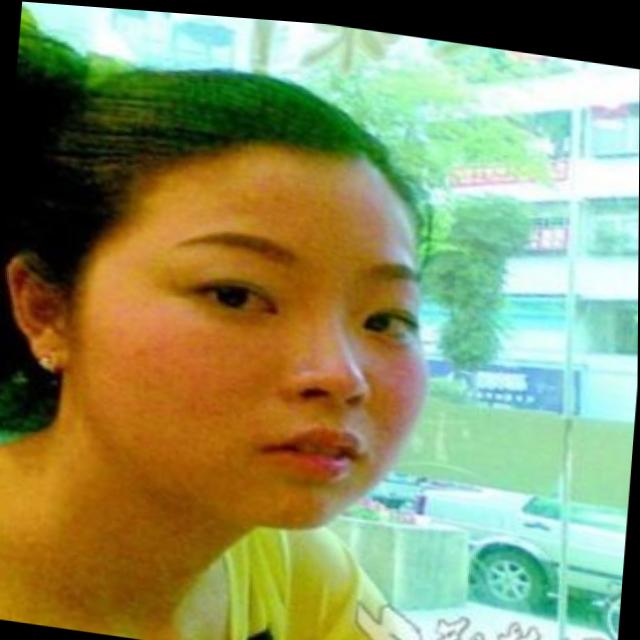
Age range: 21-44